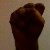
The image shows a hand gesture representing the letter 'S' in Indian Sign Language.